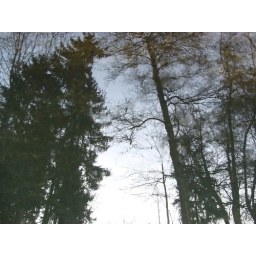
deep in the mirror of the water